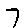
Label: 7